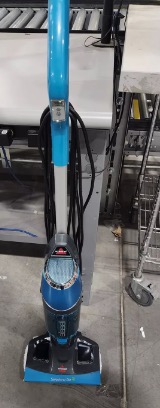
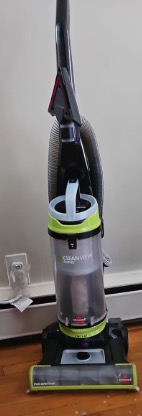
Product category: items_vacuum
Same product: no